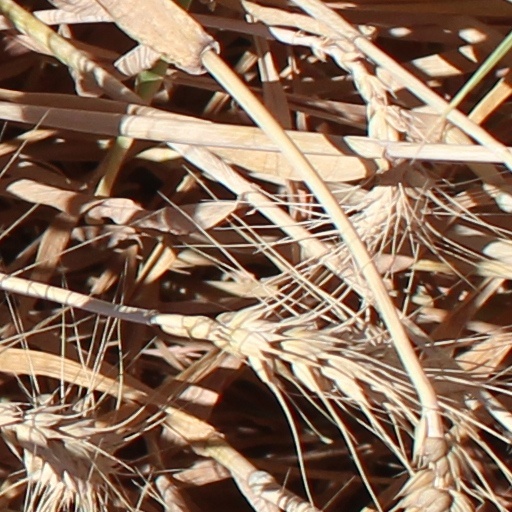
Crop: wheat